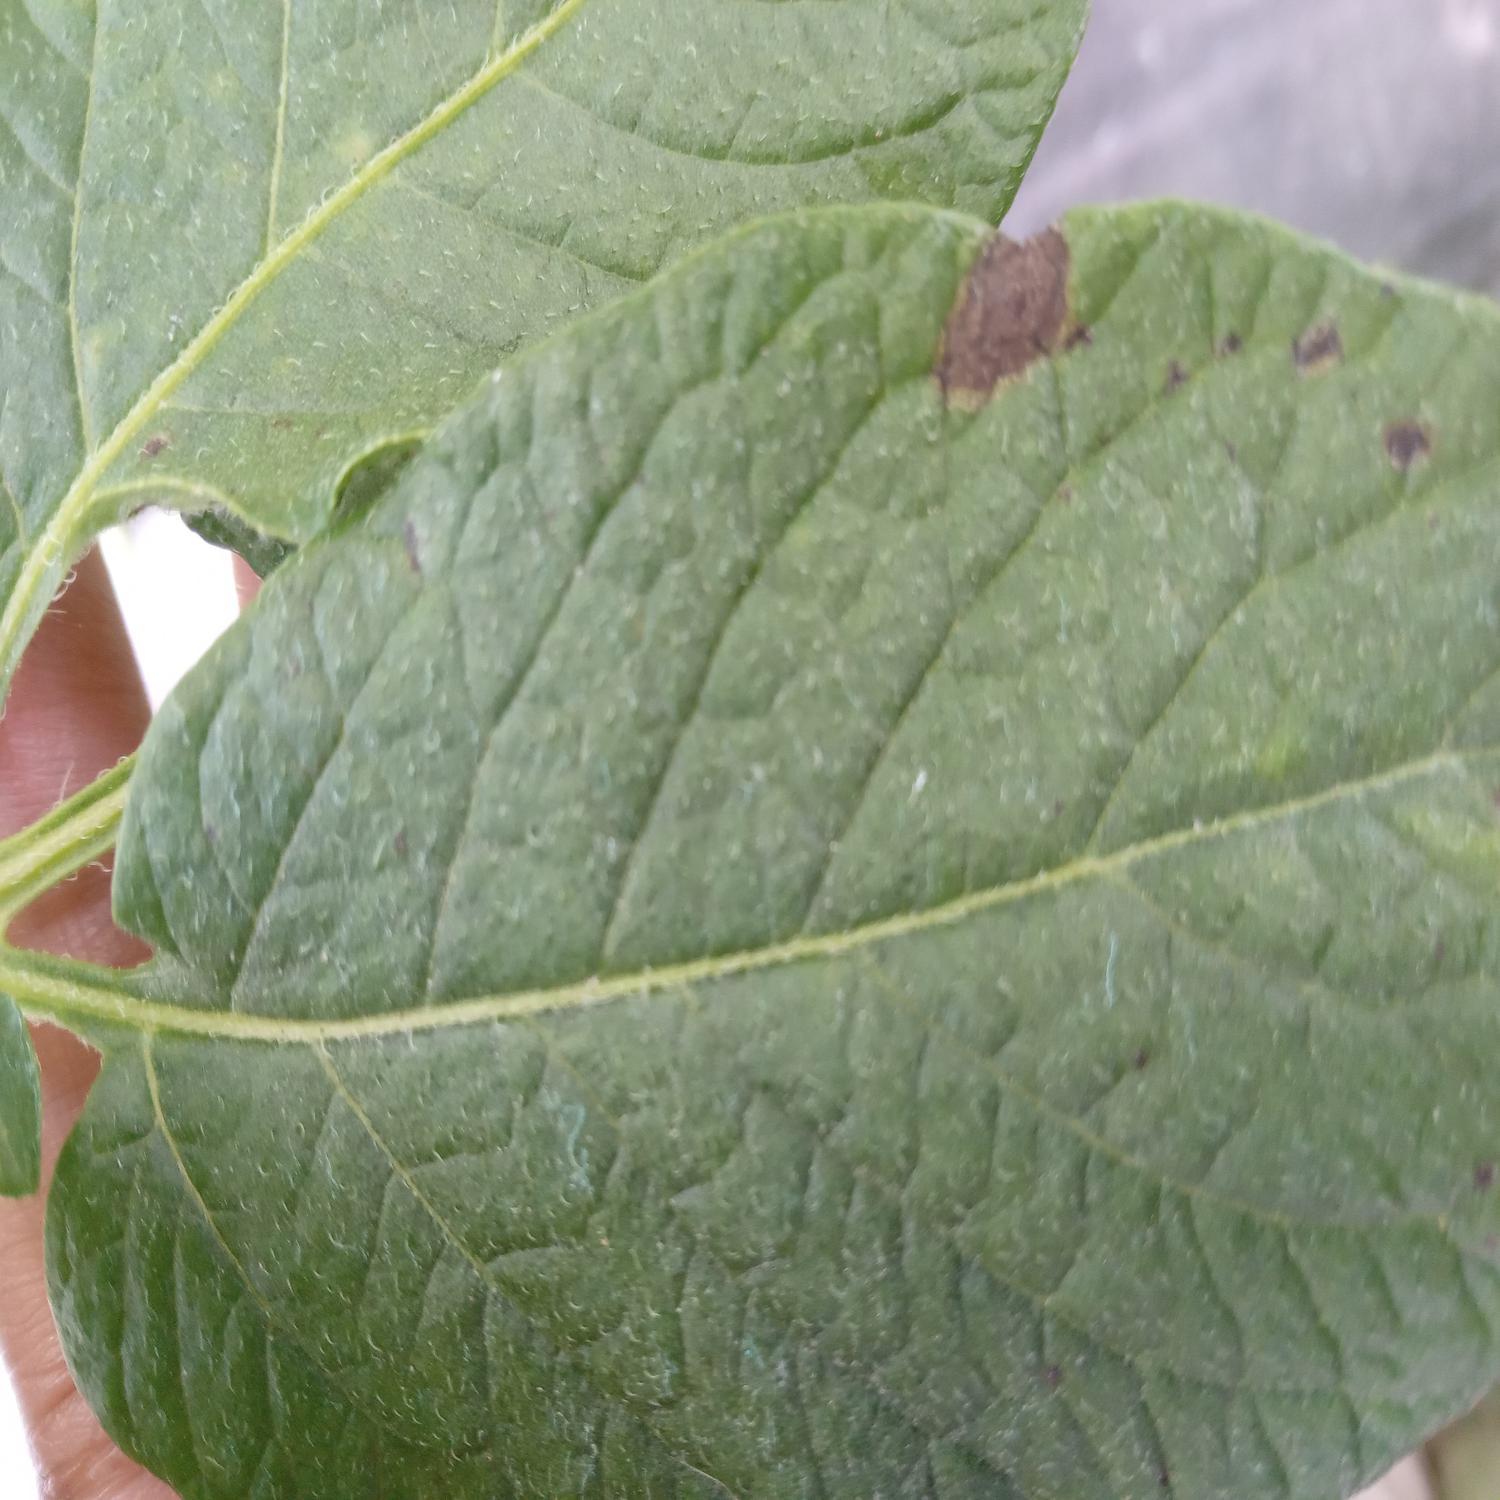
Label: Fungi